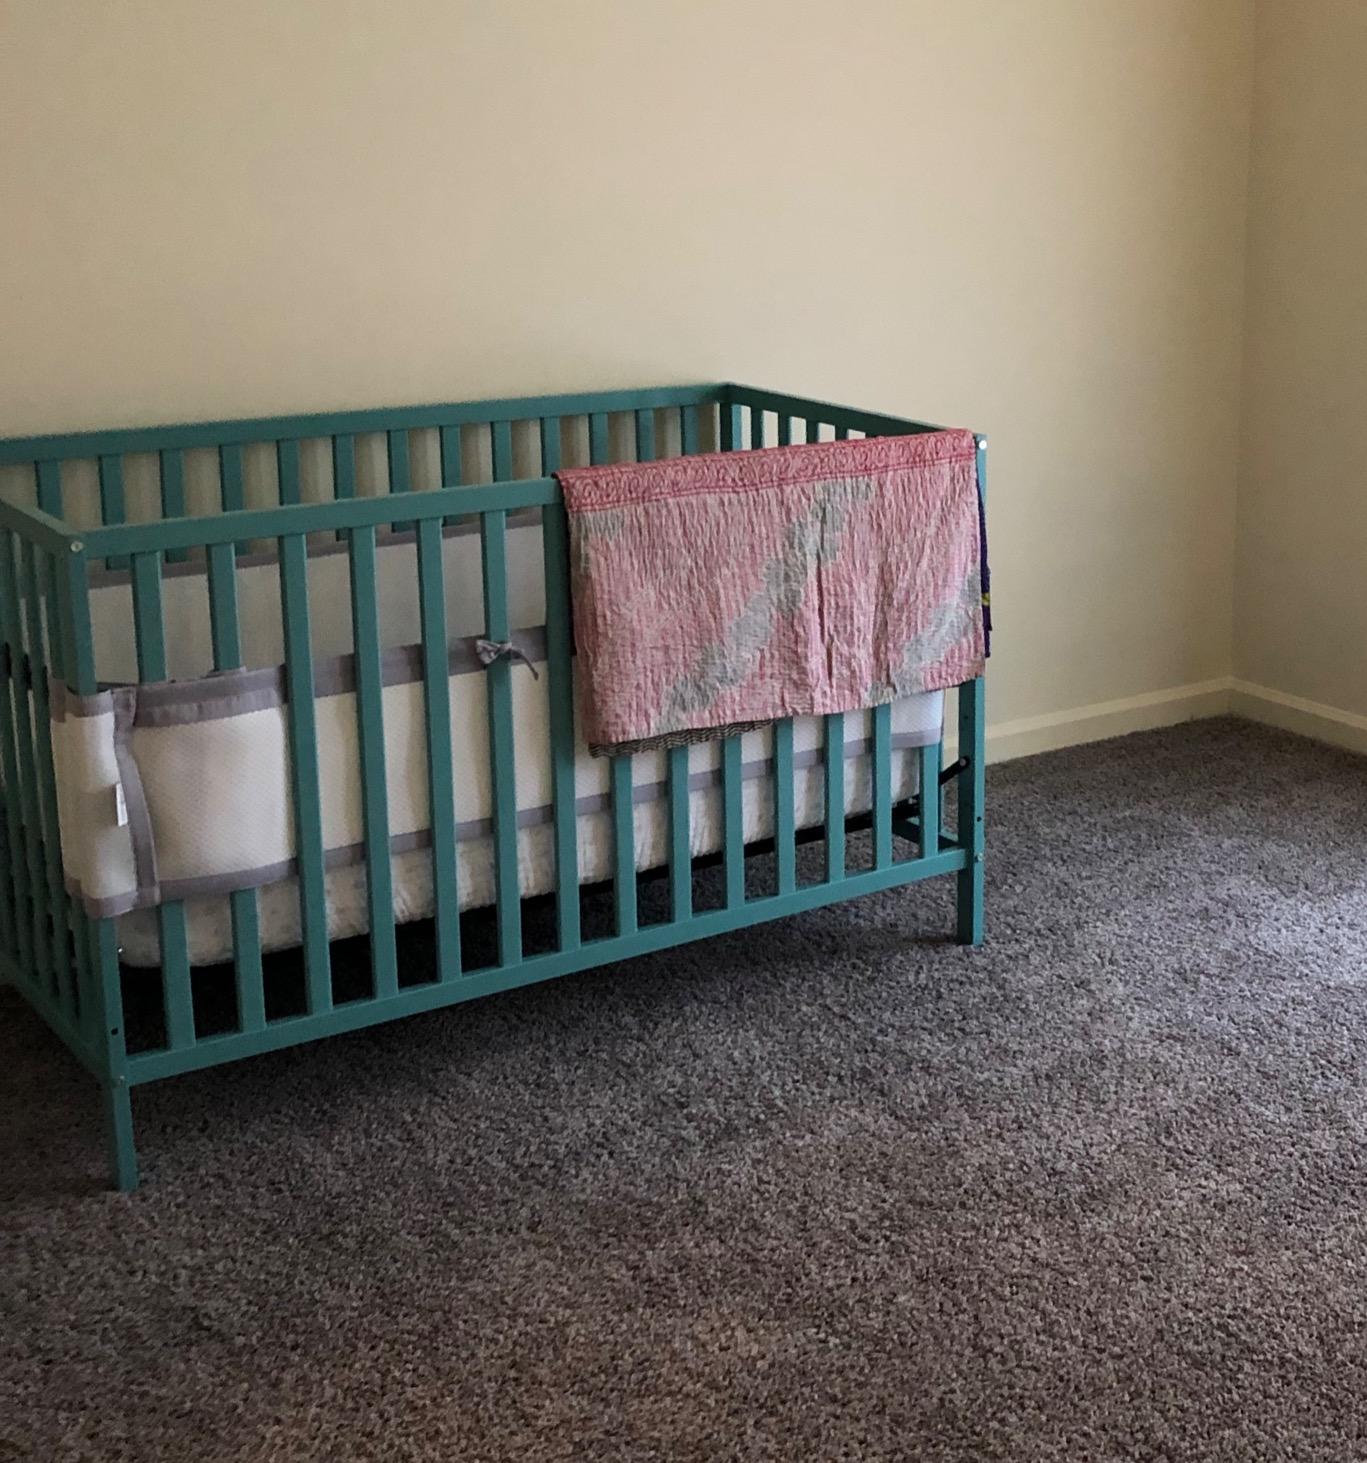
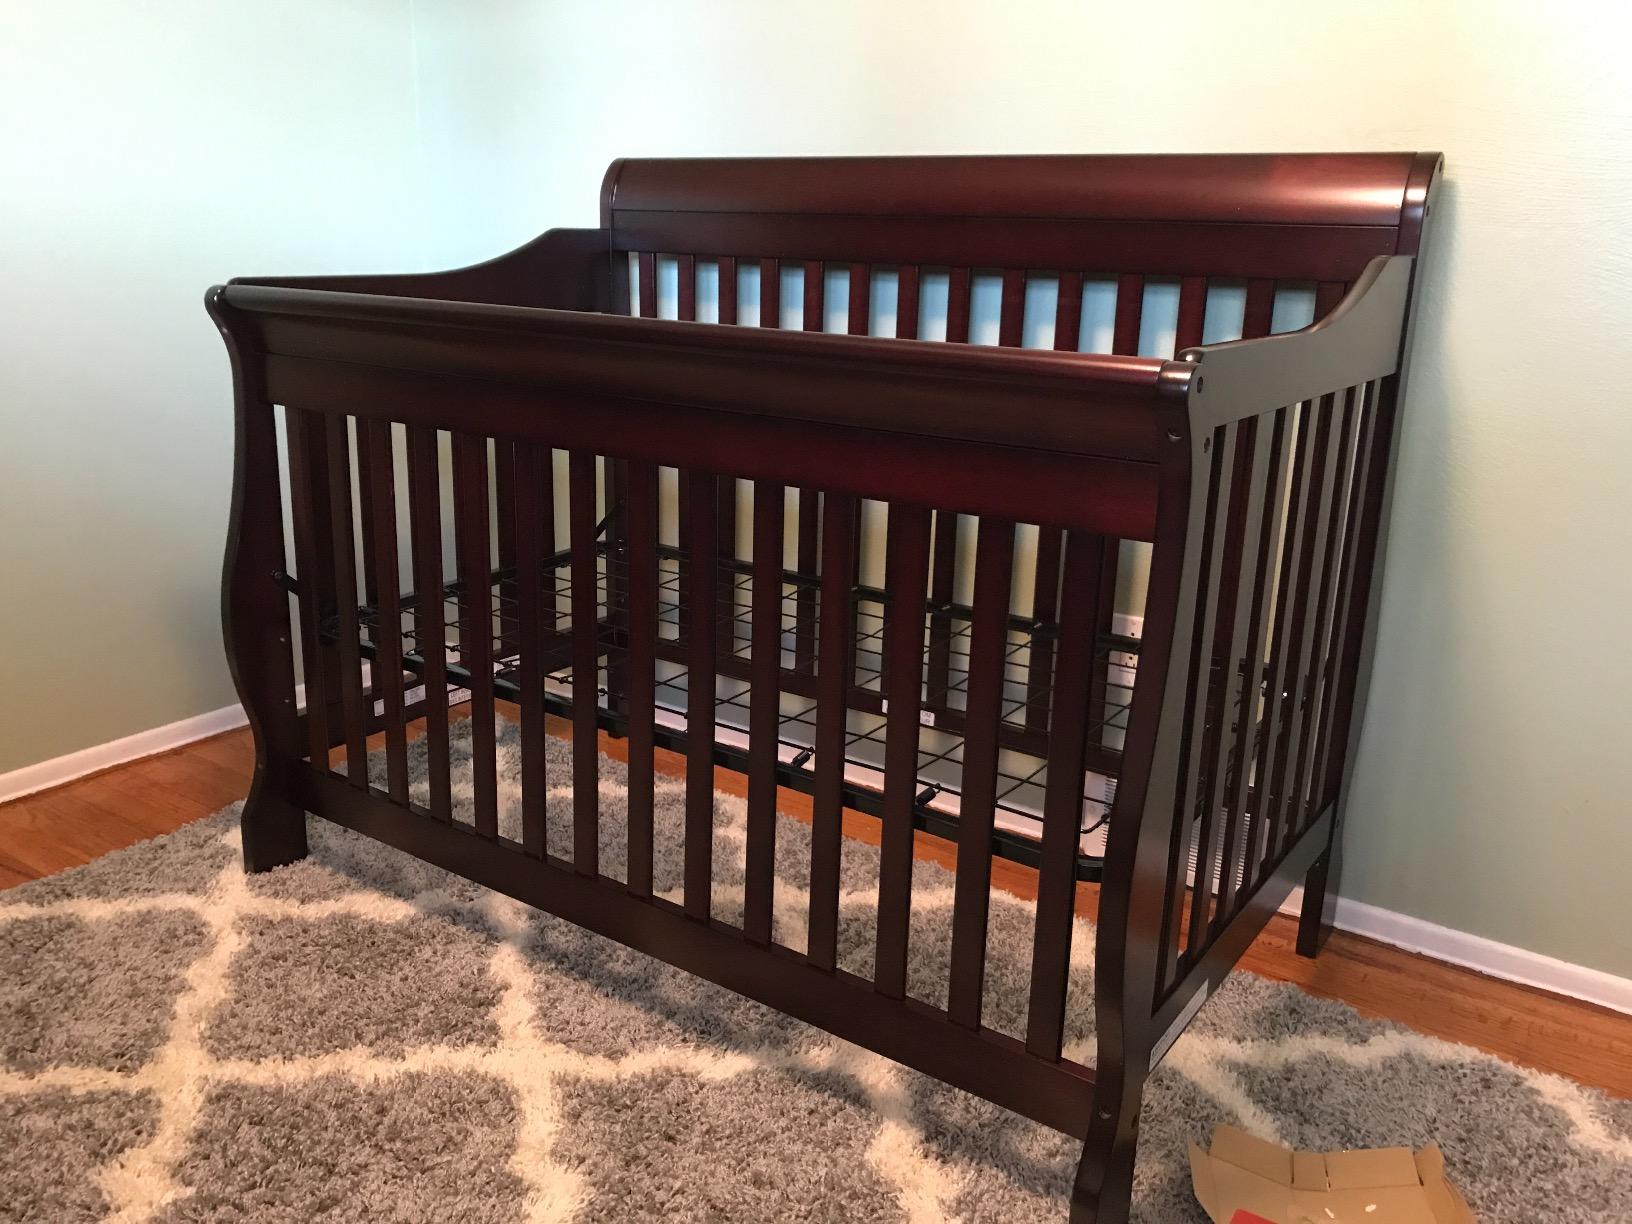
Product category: products_crib
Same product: no